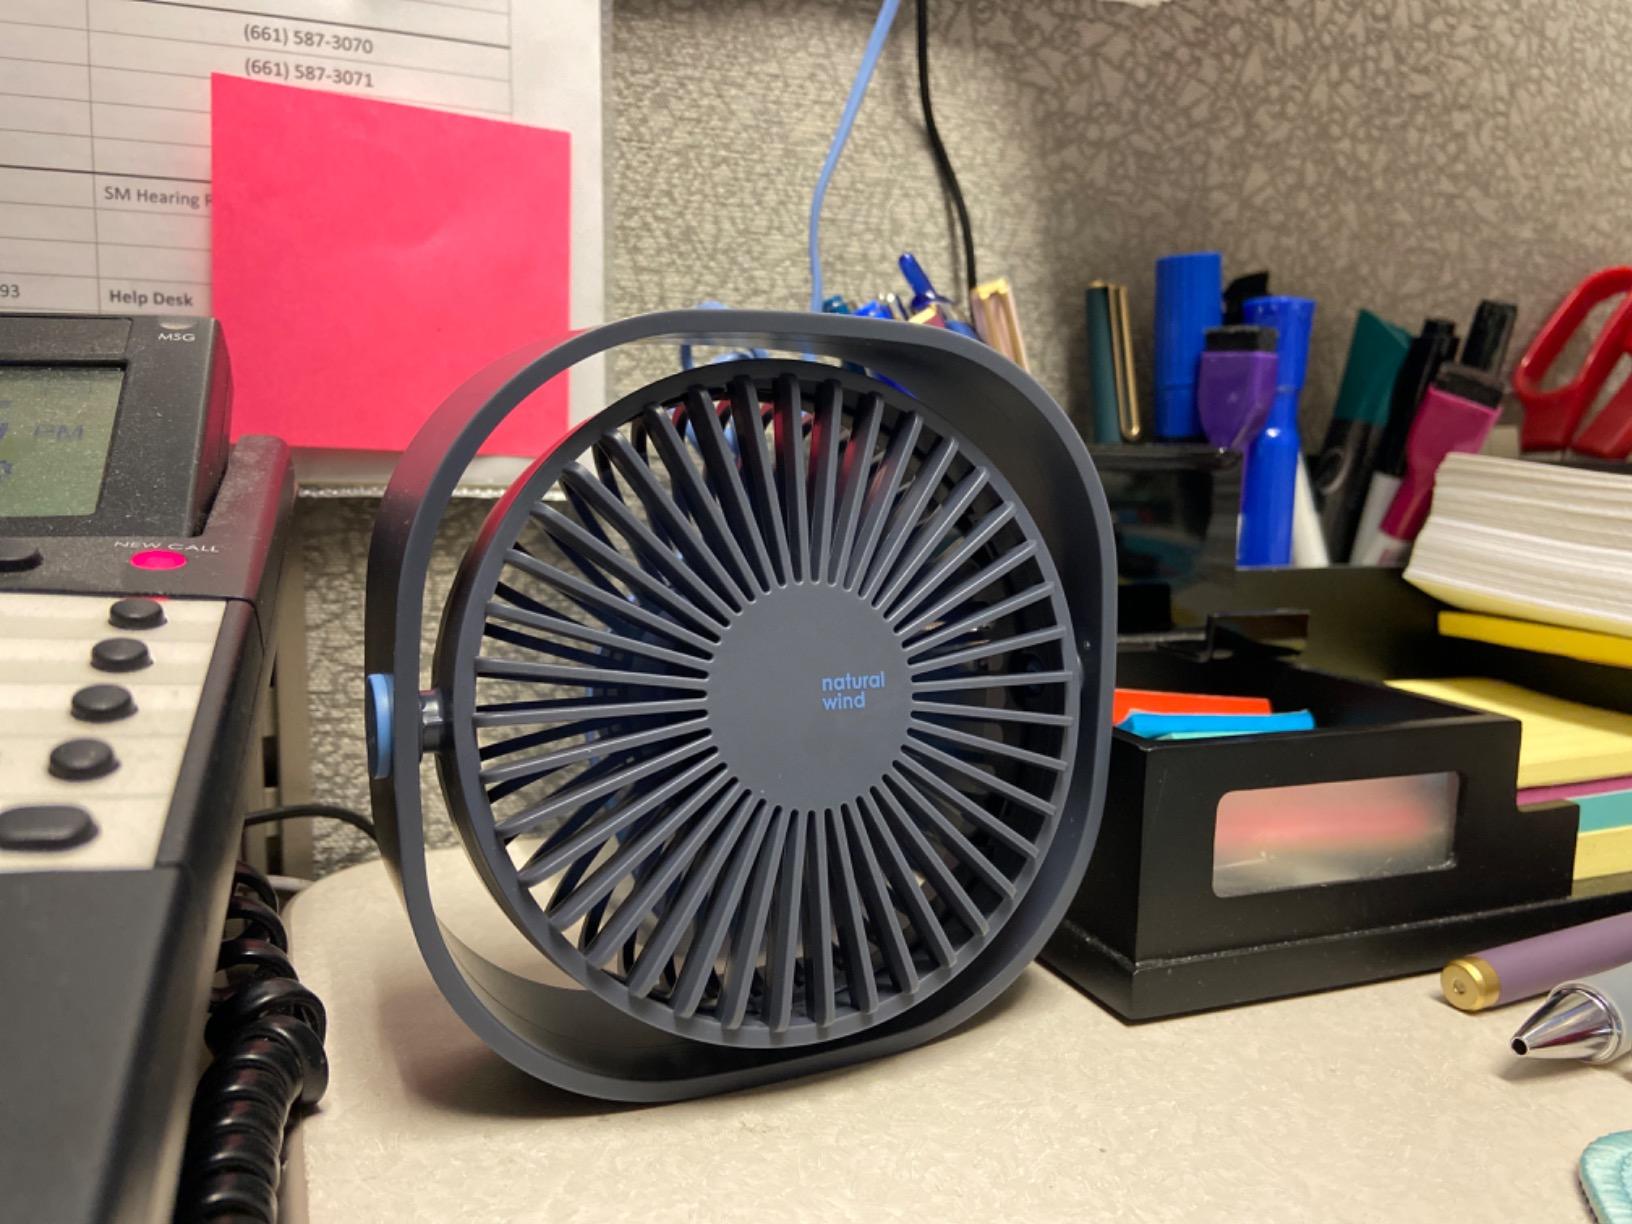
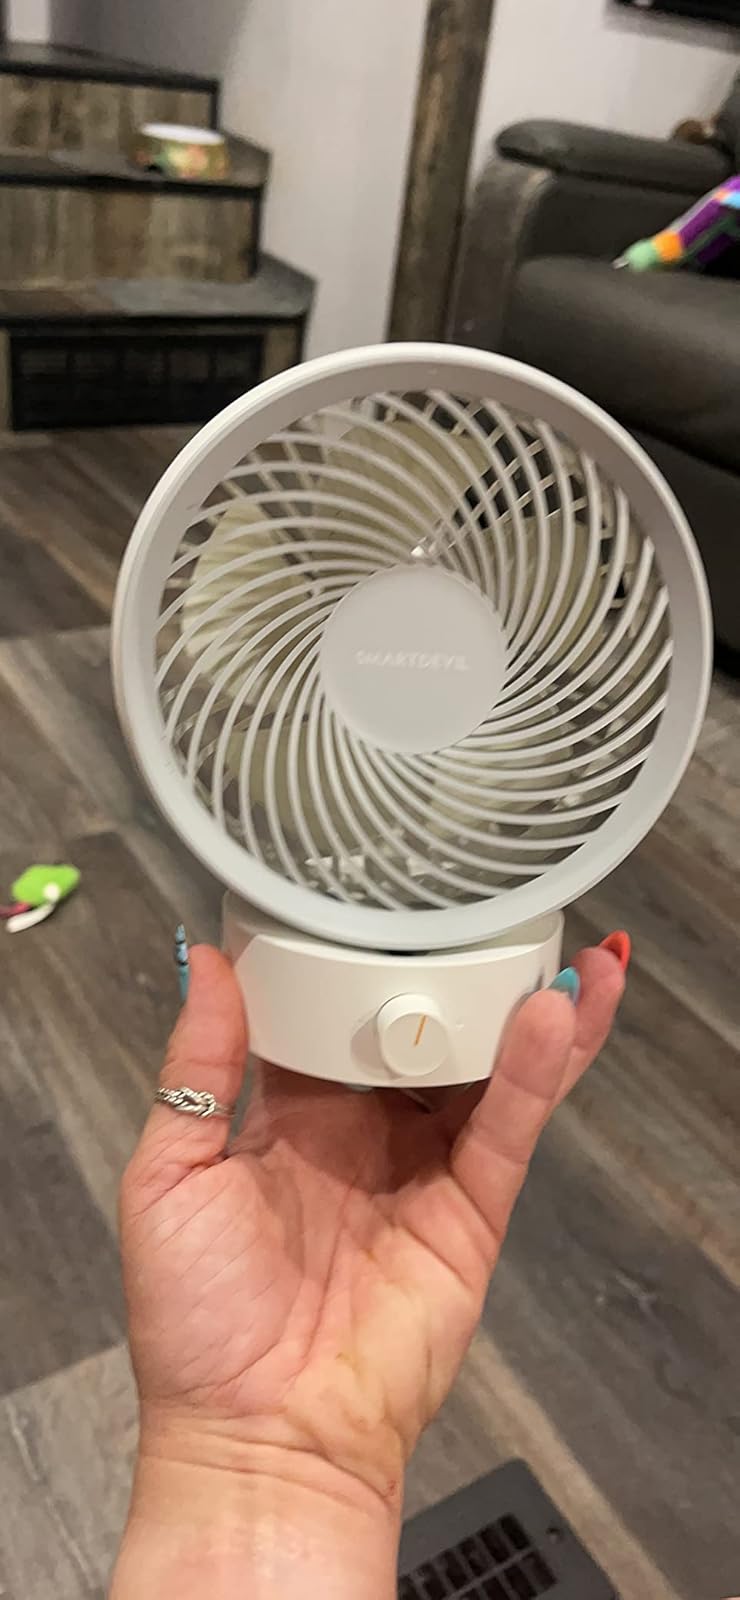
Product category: fan
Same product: no